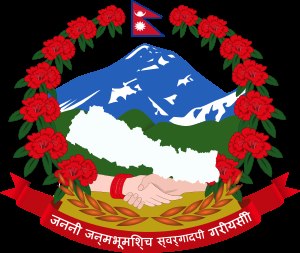
Nepals præsidenter
Nepals statsvåben
Nepals præsident er Nepals statsoverhovede og formelt øverstbefalende for Nepals væbnede styrker.